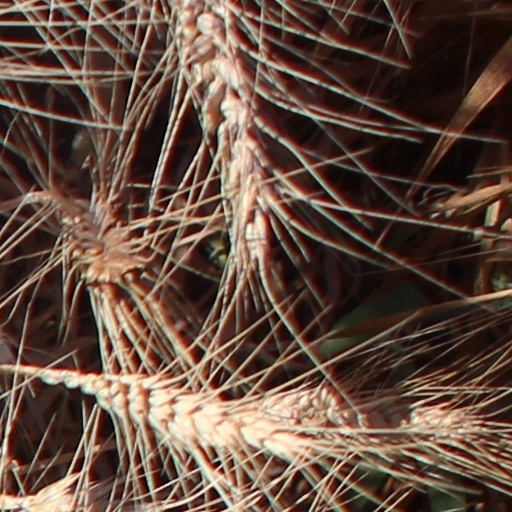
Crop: wheat